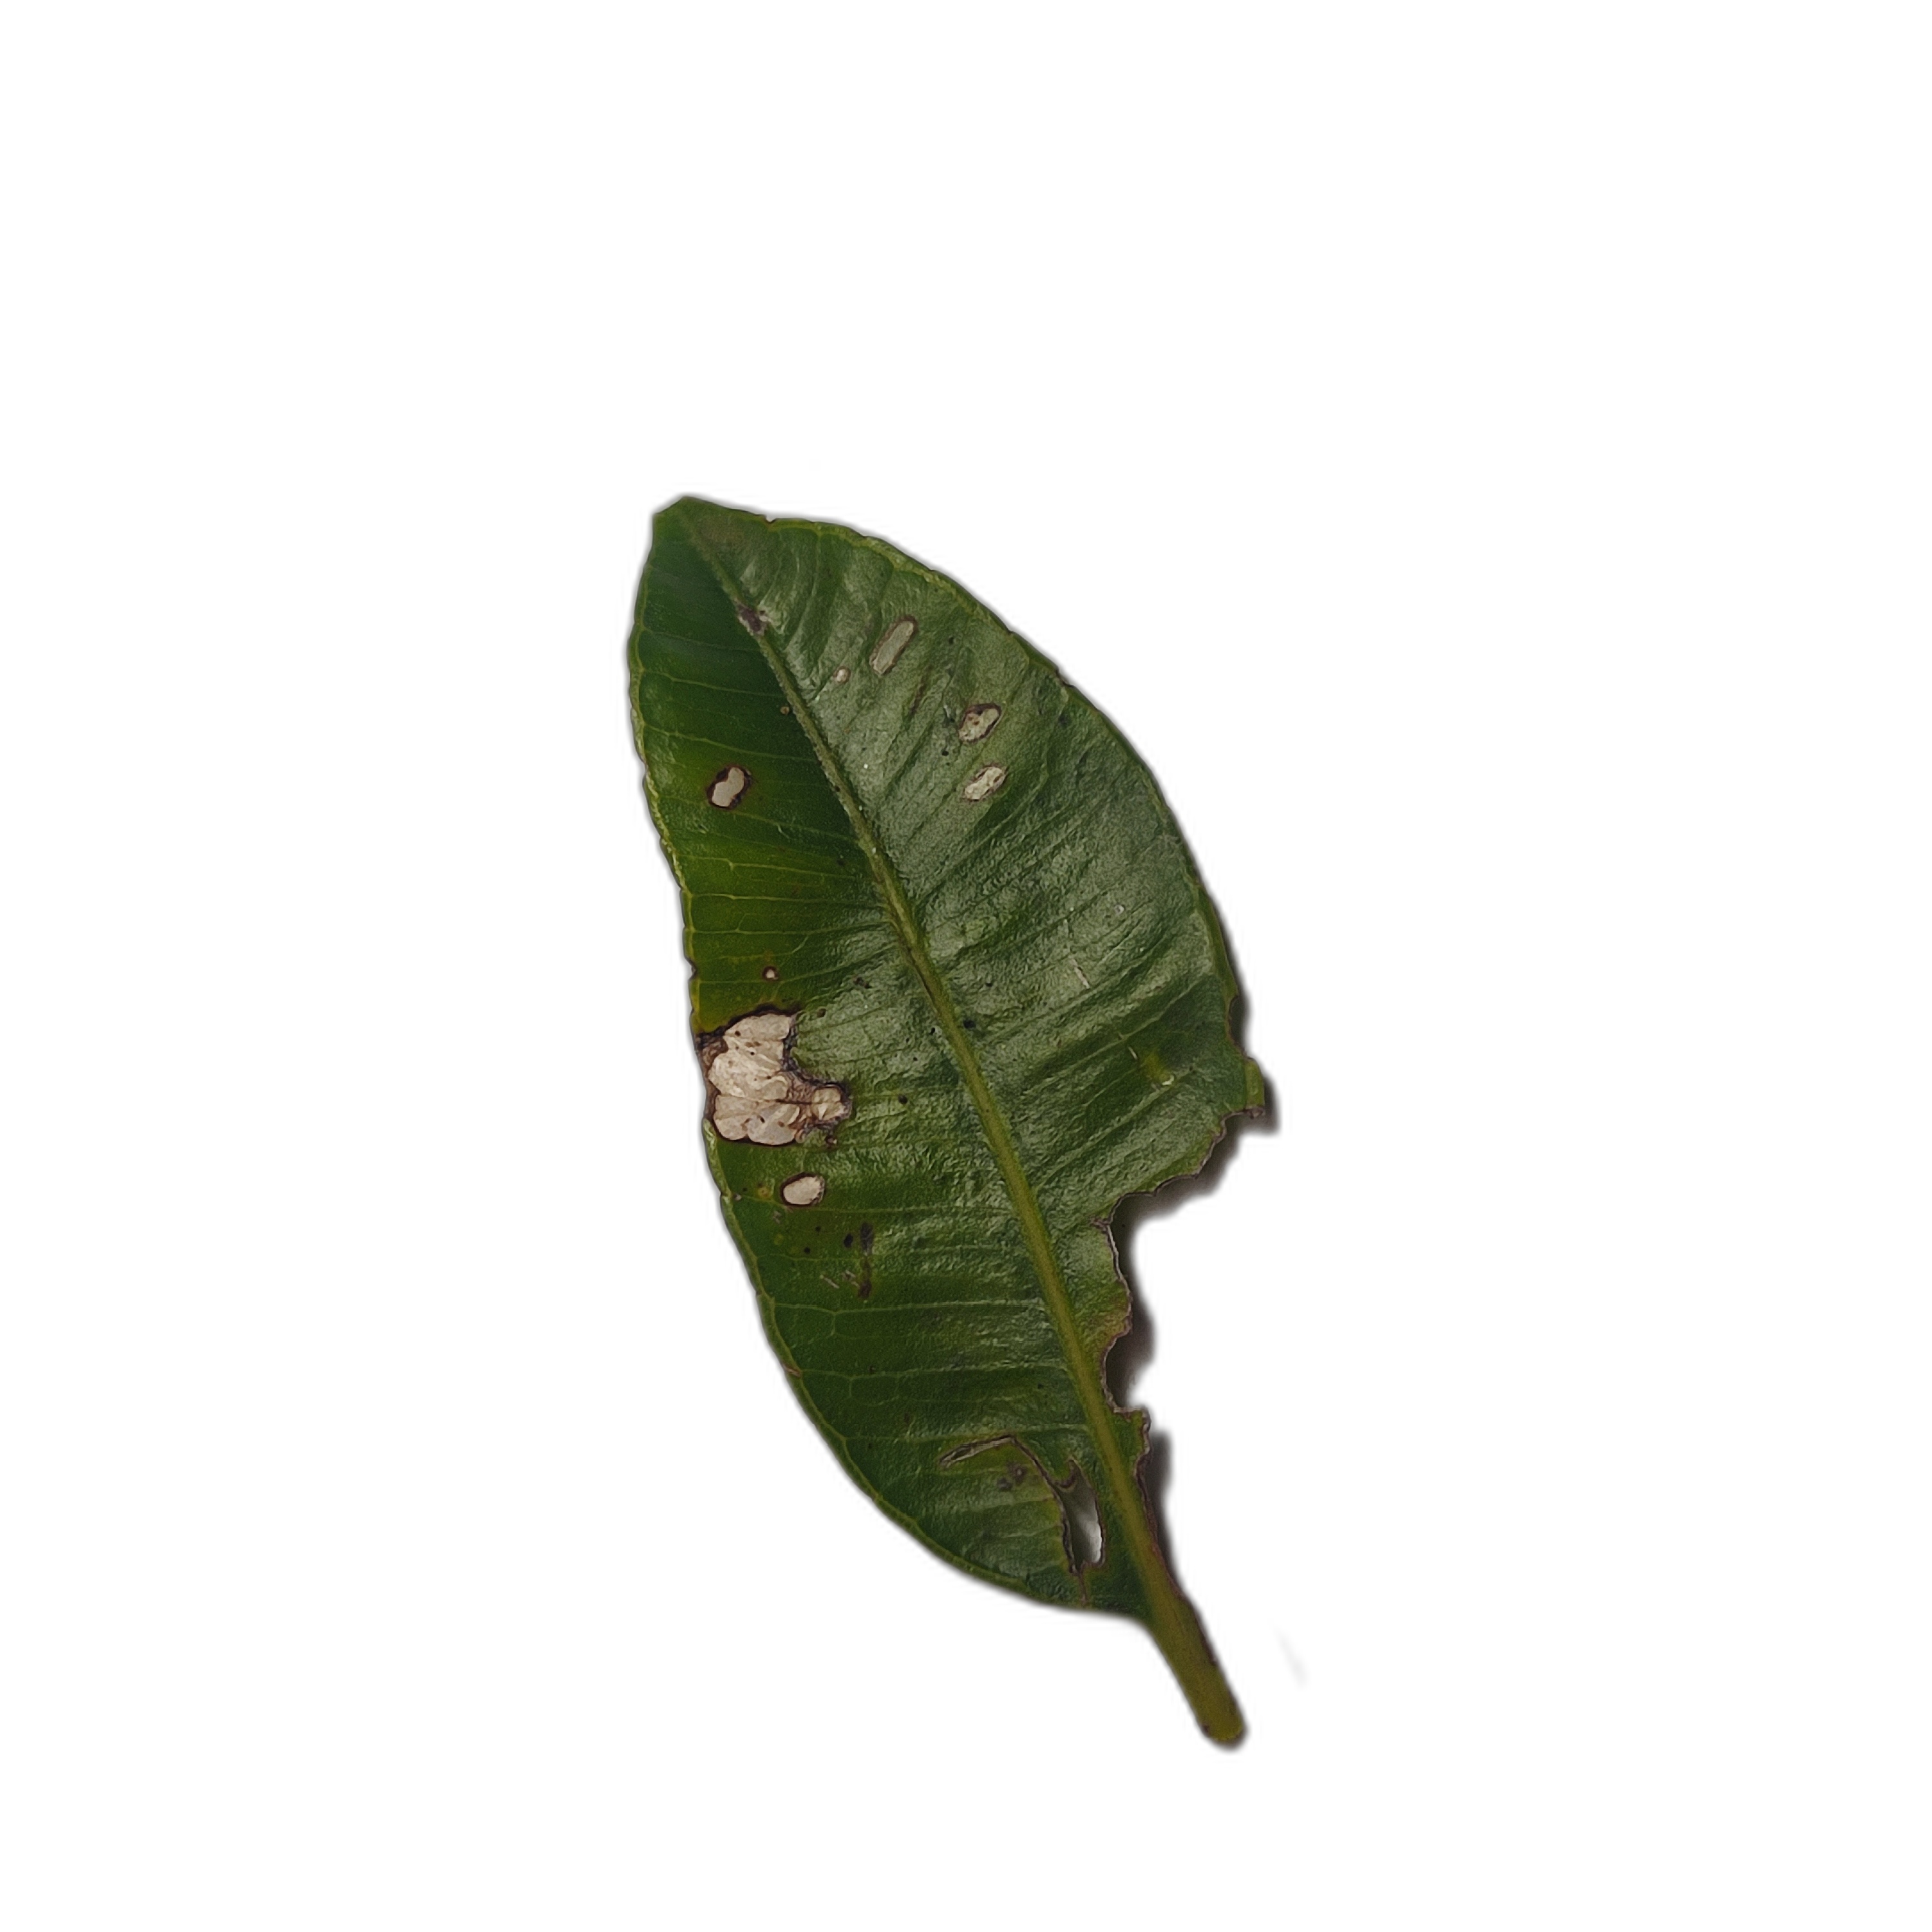
Label: not_healthy